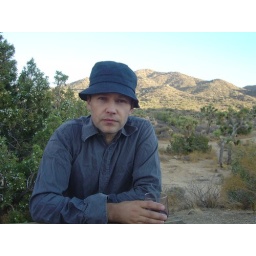
black rock camp ground in joshua tree national park